Jófríður Ákadóttir

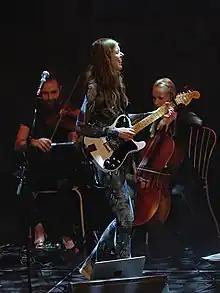
JFDR at Gamla Bíó, Iceland Airwaves 2022

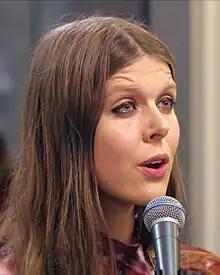
Performing off-venue at Iceland Airwaves, 2023

Jófríður, Áslaug Rún Magnúsdóttir and Þórður Kári Steinþórsson formed Samaris in 2011. The group won the 2011 Icelandic Músíktilraunir competition and followed this success by self-releasing the EP "Hljóma Þú" EP, which then won a 2011 Icelandic Kraumur award. A further self-released EP, "Stofnar falla", followed in 2012. The group signed with One Little Independent Records and their self-titled debut album was released in July 2013 to generally favourable reviews. The album combined their compositions with lyrics taken from 19th-century Icelandic poems. Samaris released "Silkidrangar" in 2014, "Silkidrangar Sessions" in 2015, and "Black Lights" in 2016.